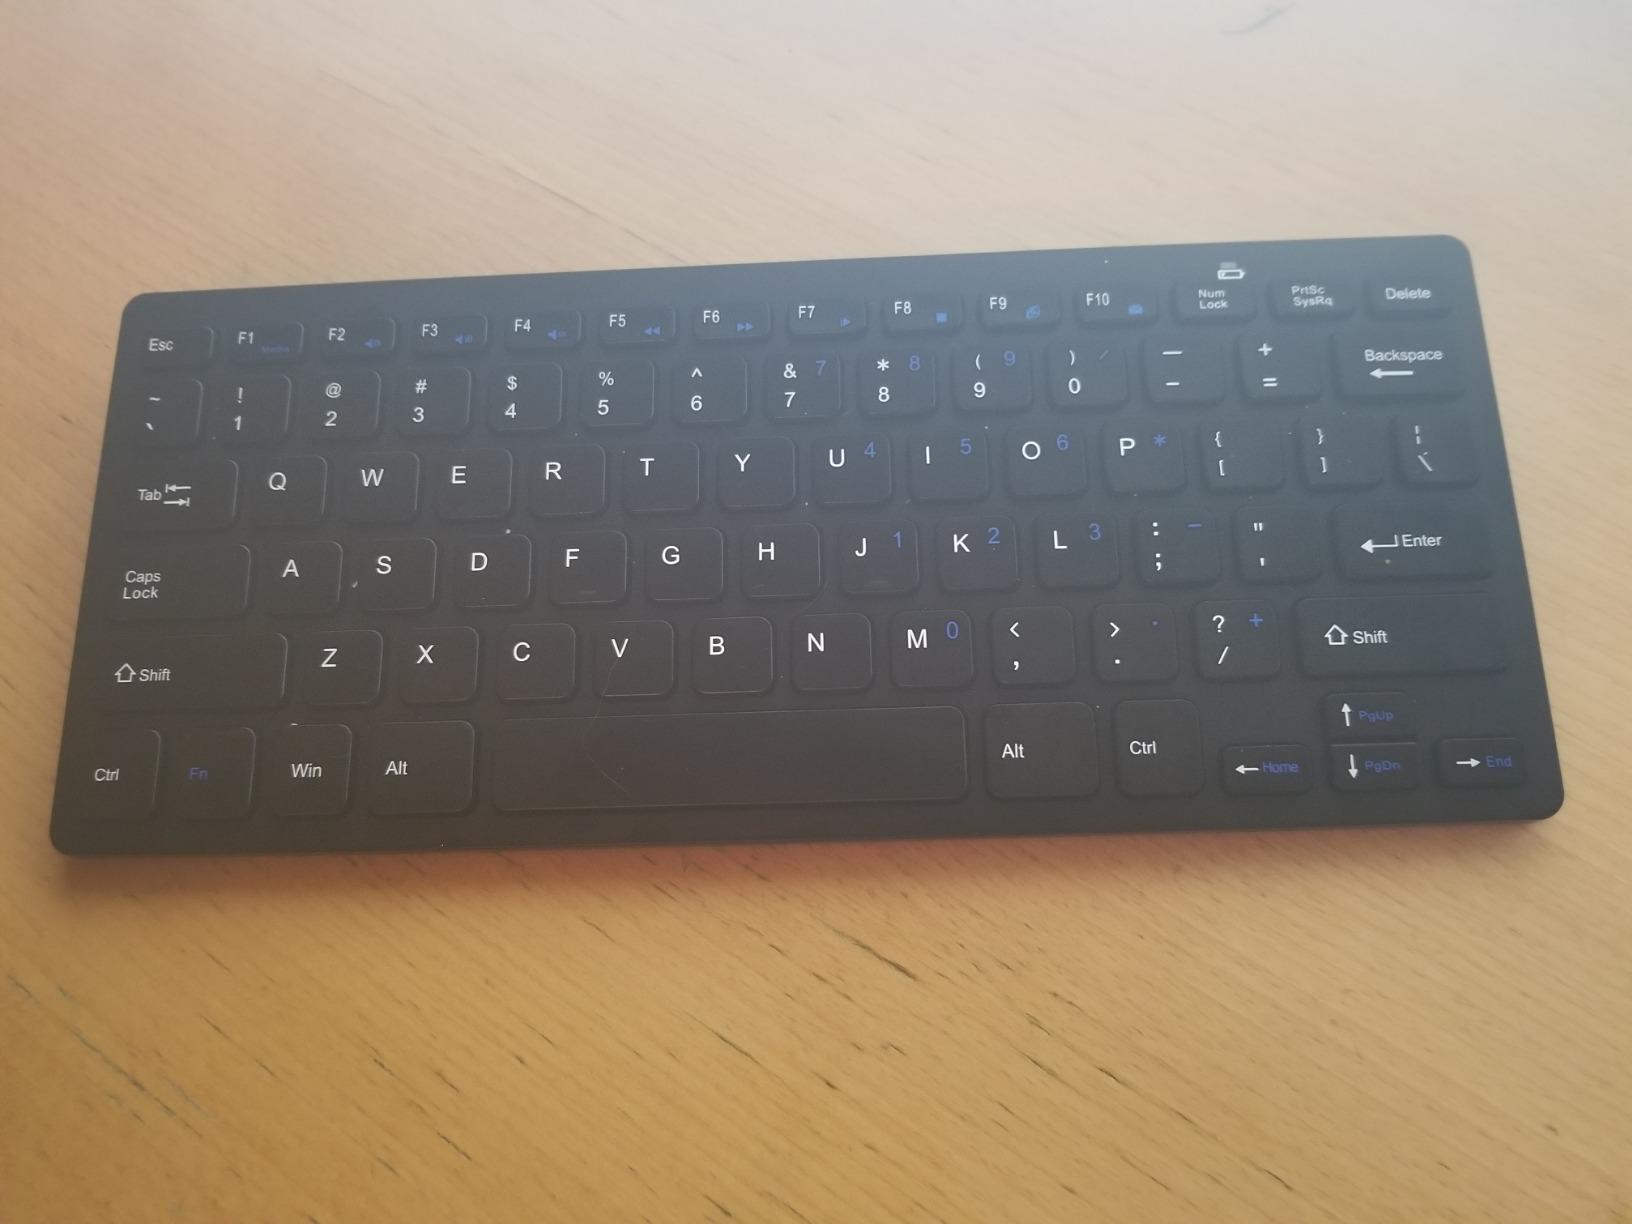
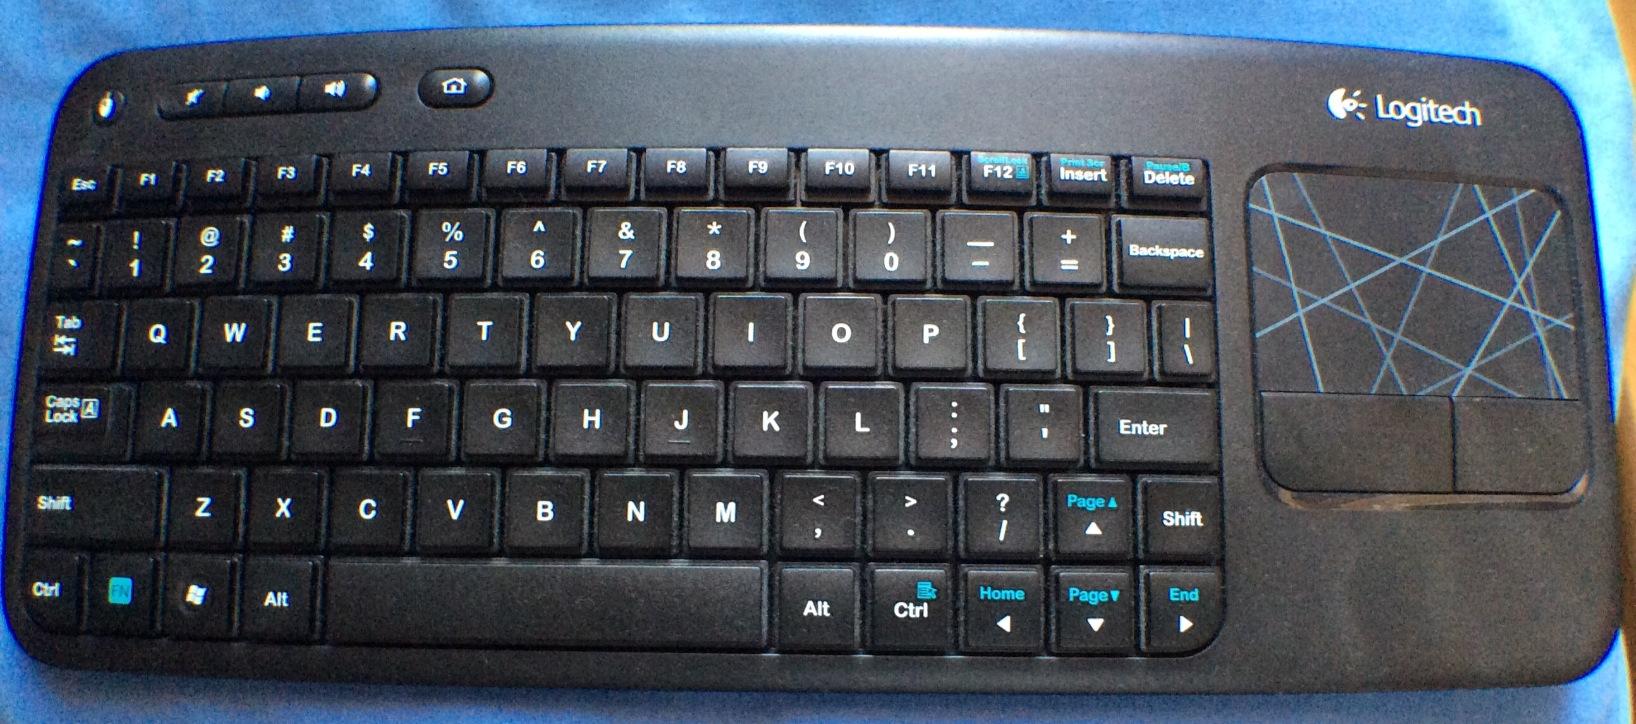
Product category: keyboard
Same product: no